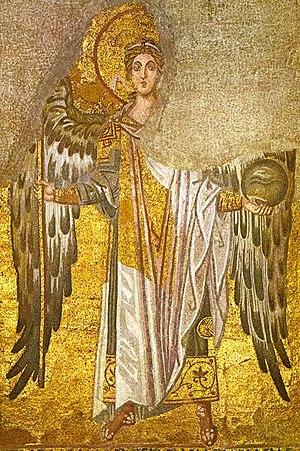
Sainte-Sophie est un grand lieu de culte à Istanbul, situé sur le côté ouest du Bosphore. À l'origine une basilique chrétienne de Constantinople, elle est construite dans un premier temps au IVᵉ siècle, puis reconstruite bien plus grande au VIᵉ siècle, sous l'empereur byzantin Justinien, où elle acquit sa forme actuelle. Ayant remplacé Sainte-Irène comme siège du patriarche de Constantinople, elle devient mosquée au XVᵉ siècle sous Mehmet II. En 1934, elle perd son statut de lieu de culte pour devenir un musée, sur décision de Mustafa Kemal Atatürk. Sainte-Sophie reprend son statut de mosquée en 2020 sur décision de Recep Tayyip Erdoğan.